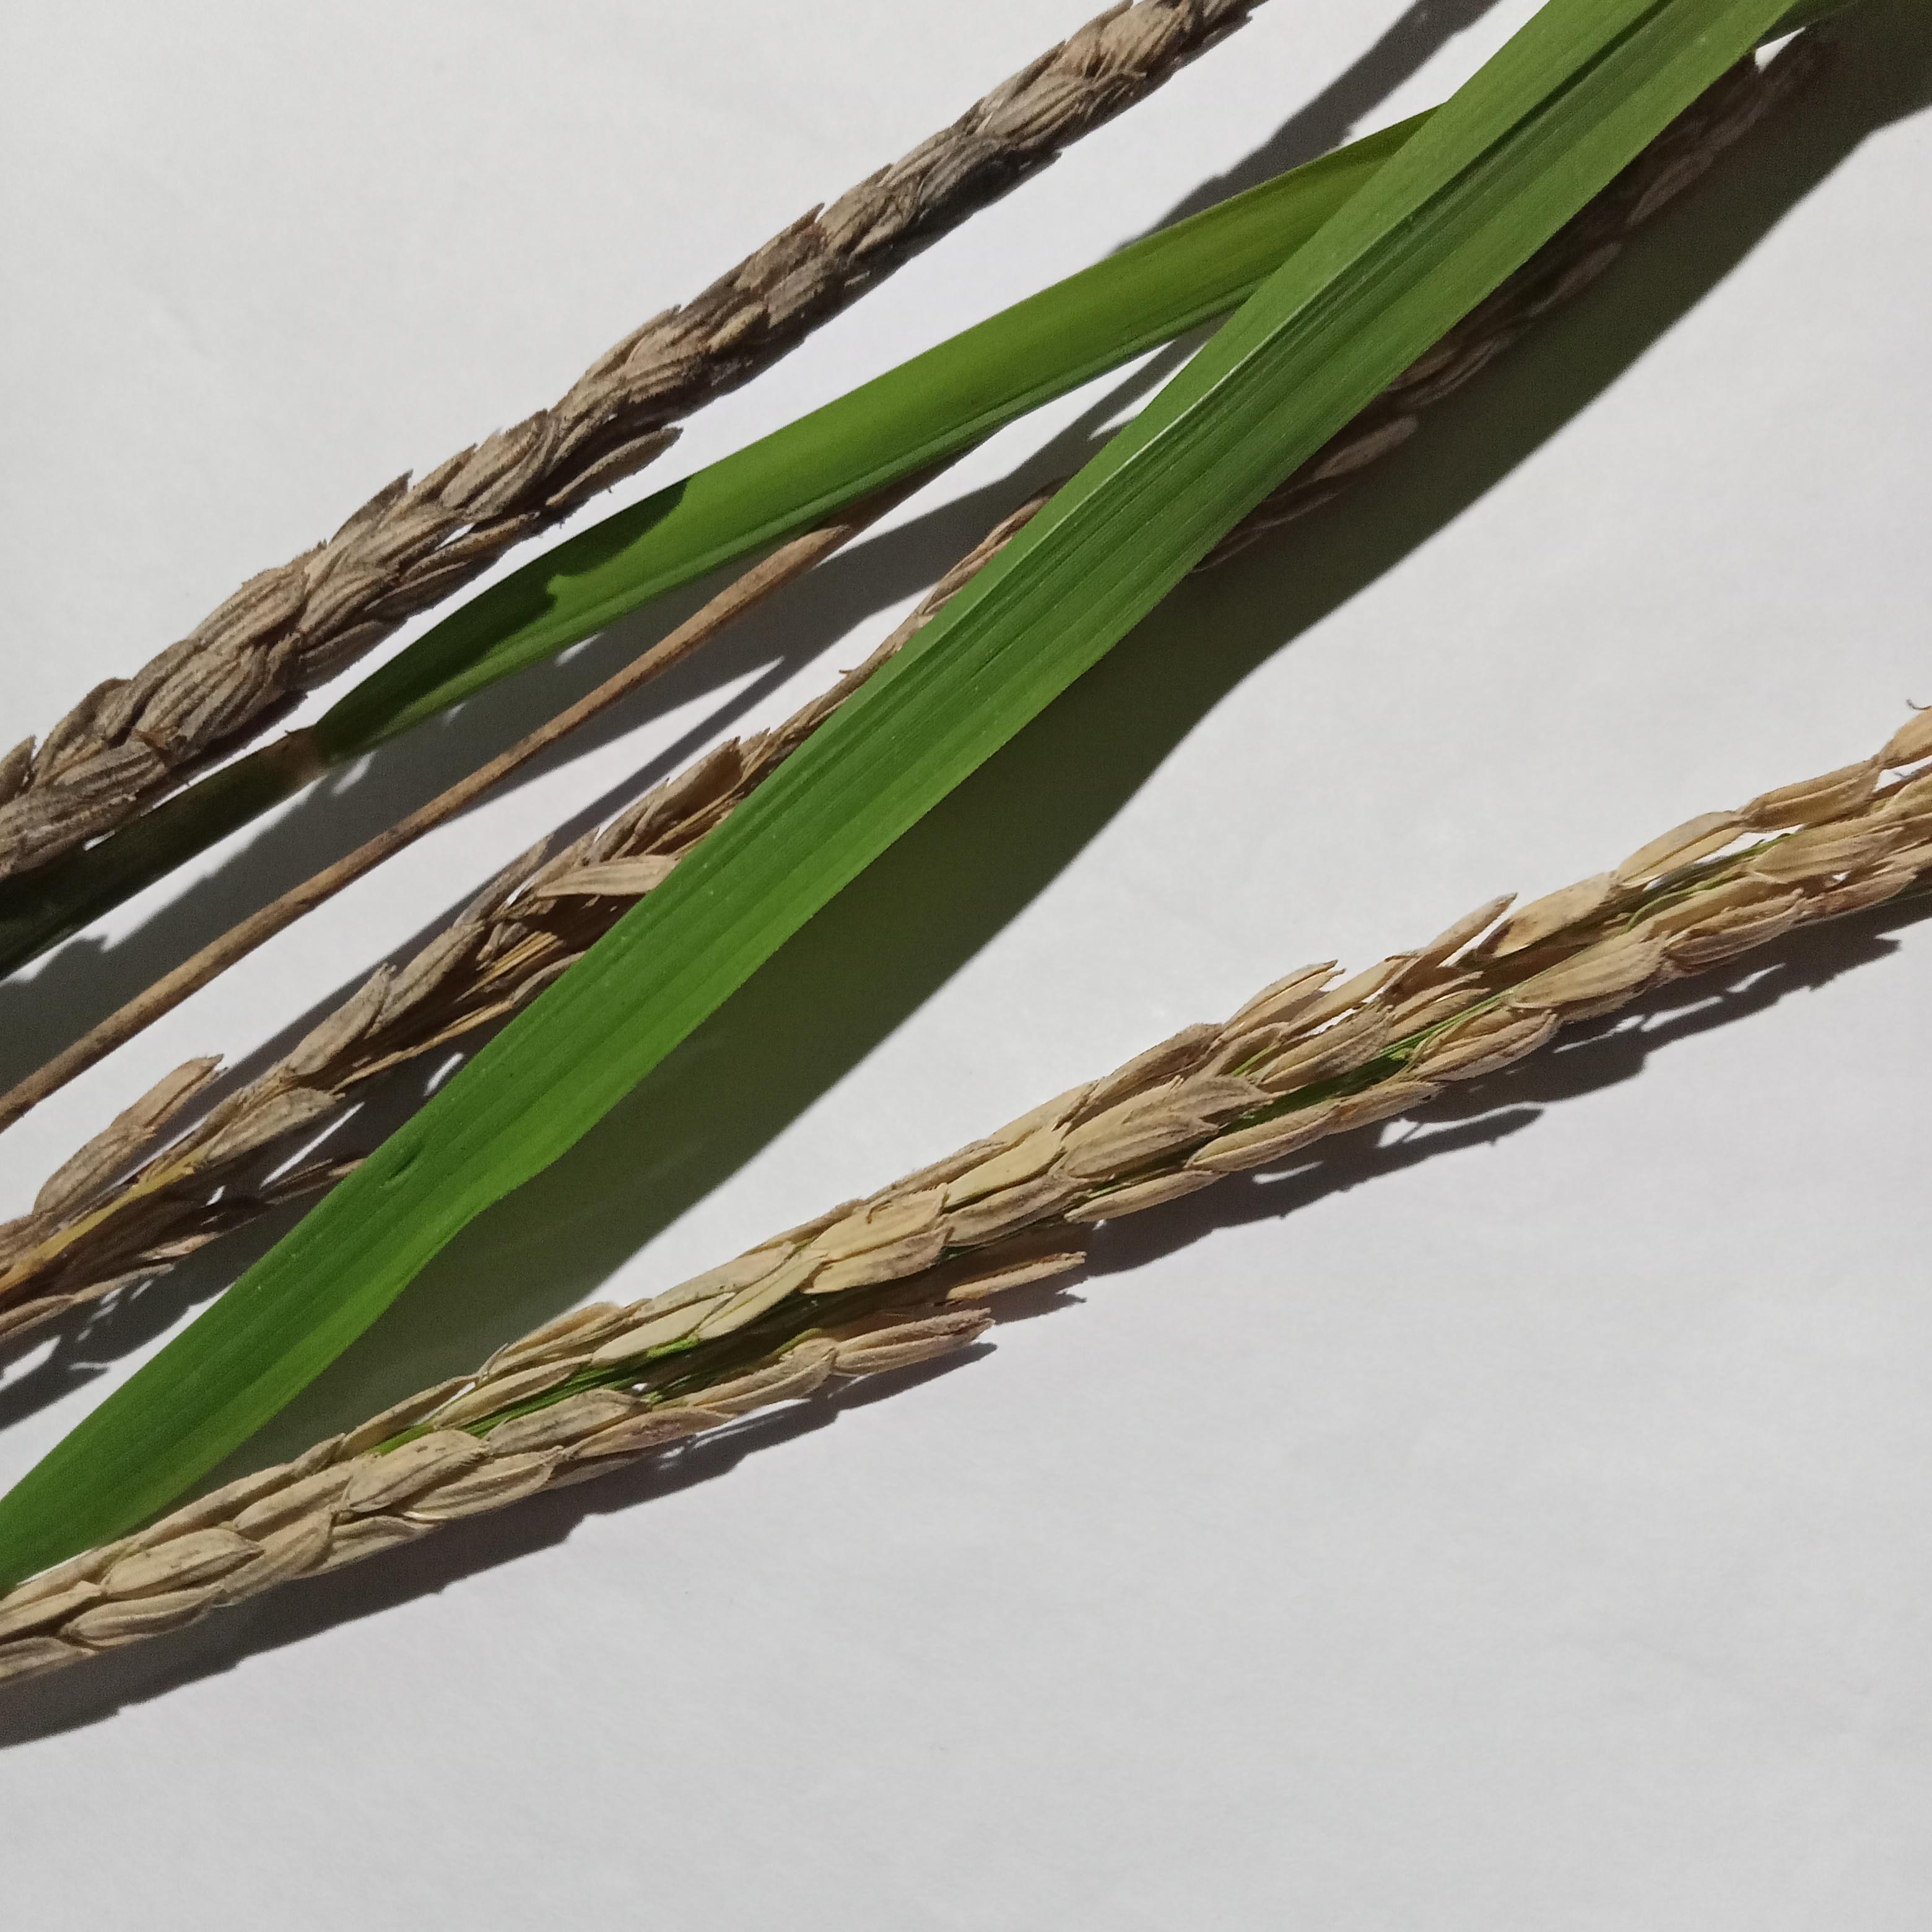
Label: Rice___Neck_Blast